Battleships in World War II

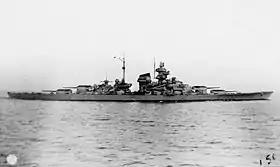
(1941)

At the start of the war, Germany had deployed its large heavy cruisers of the as commerce raiders in the Atlantic, hoping to interrupt supplies from the Americas to Europe. Numerous British and French warships were deployed to try to catch them, including the two French s.